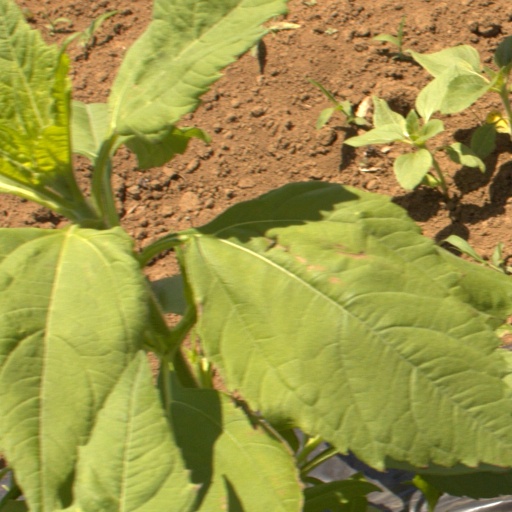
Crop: Jerusalem artichoke